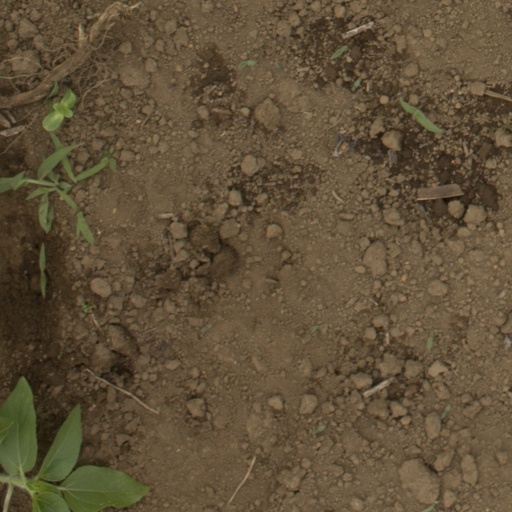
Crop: Jerusalem artichoke